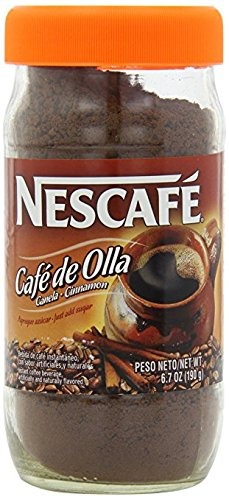
Item Name: Nescafe Cafe De Olla Instant Coffee, Cinnamon, 6.7 Ounce Jar (2 pack)
Value: 13.4
Unit: Ounce

Price: 8.47